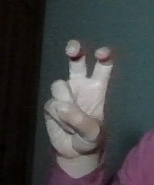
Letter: toot